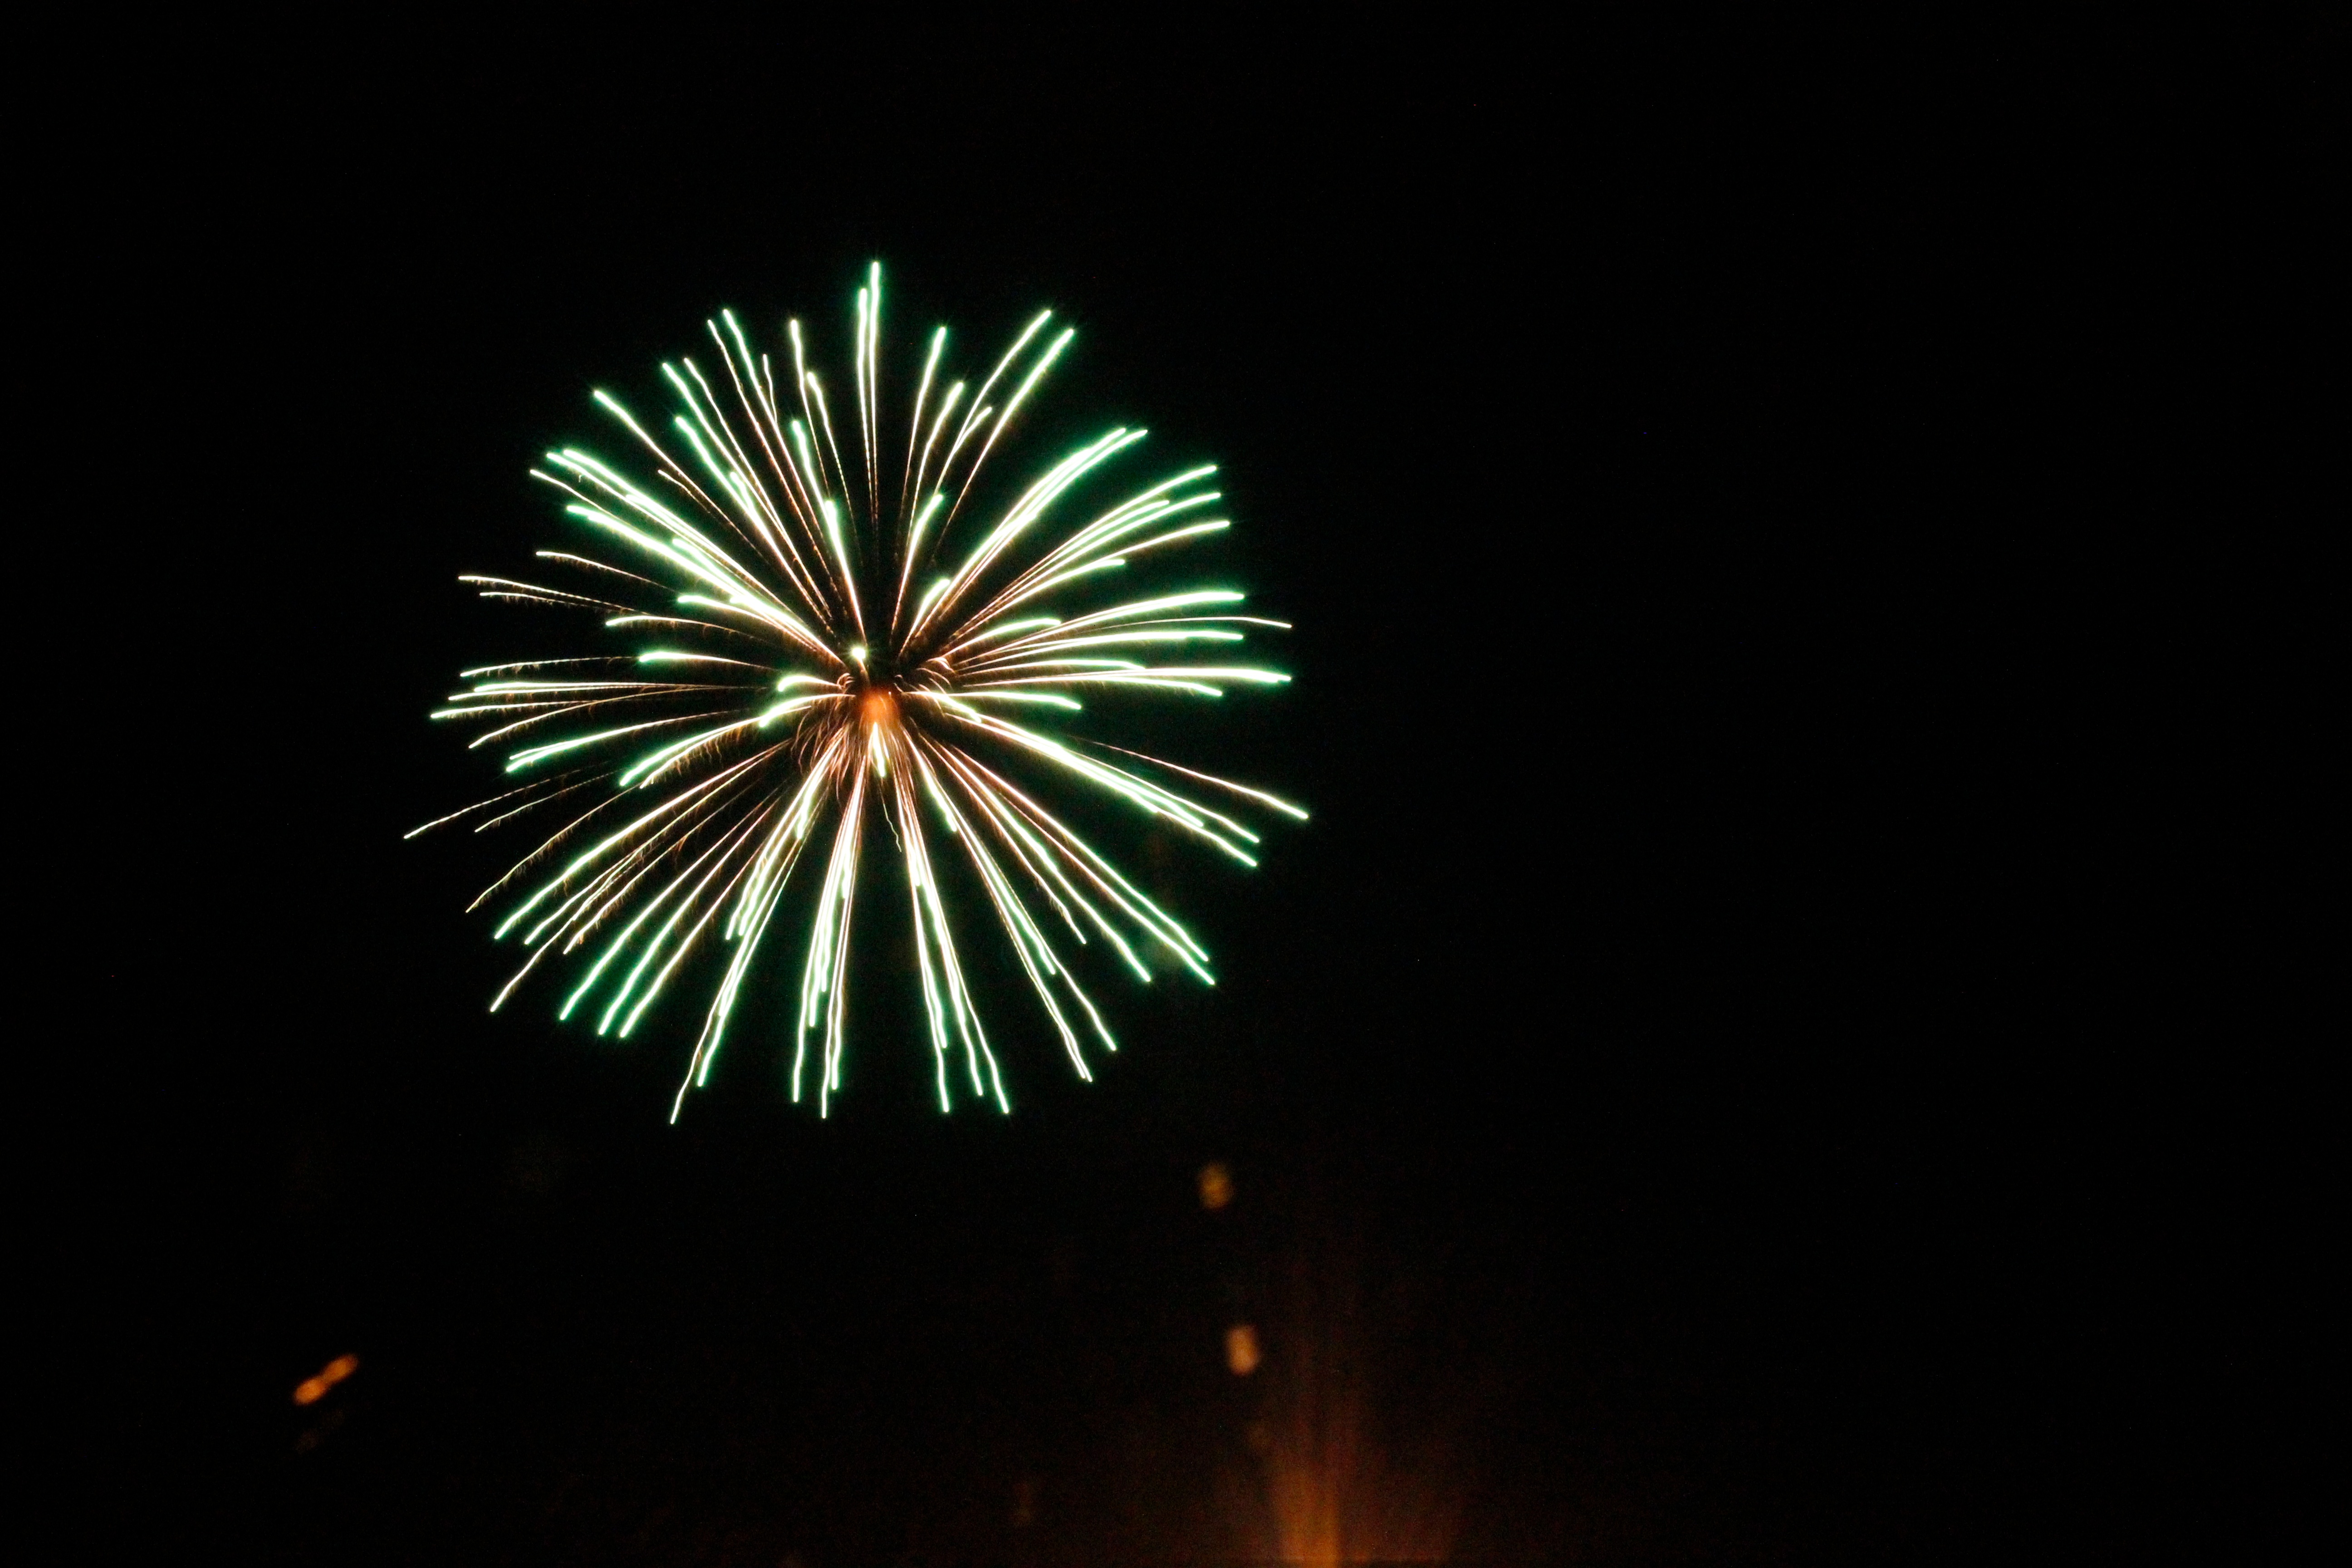
recreation, fireworks, event, outdoor recreation